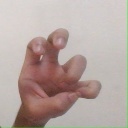
अक्षर: छ